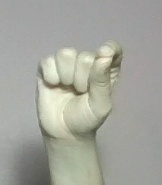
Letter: fa